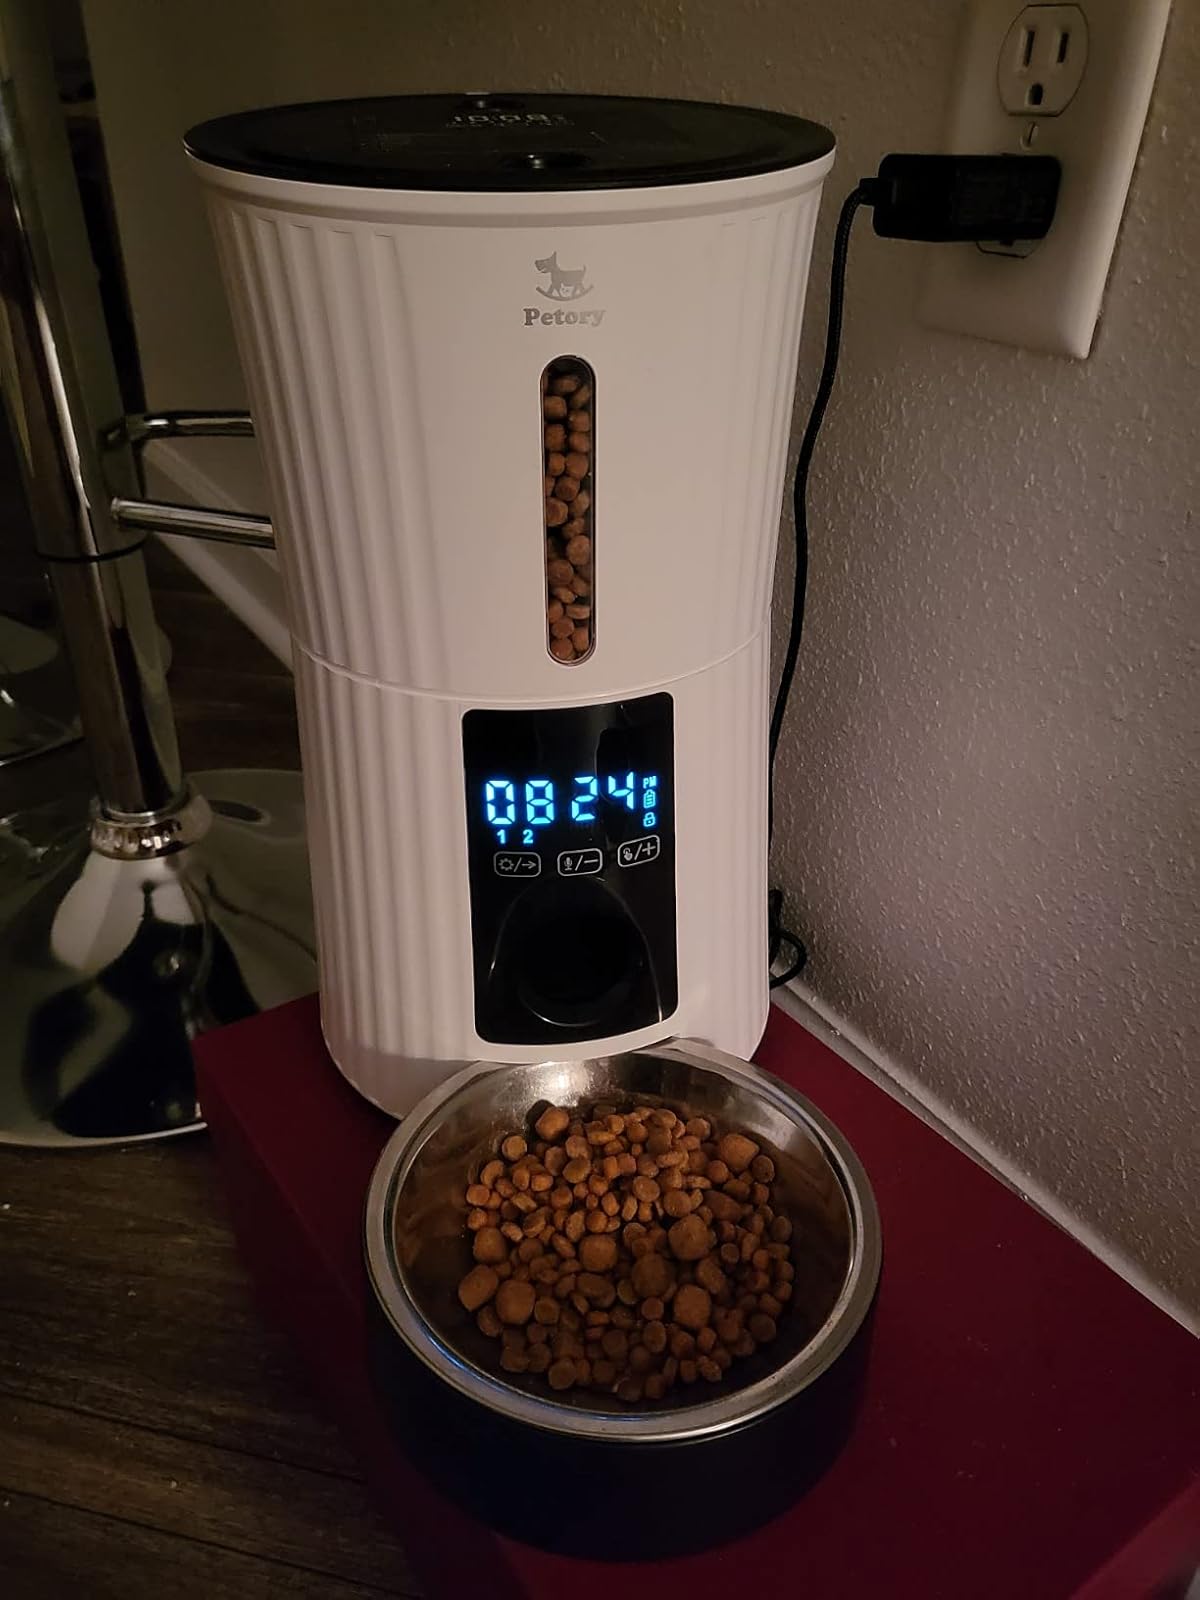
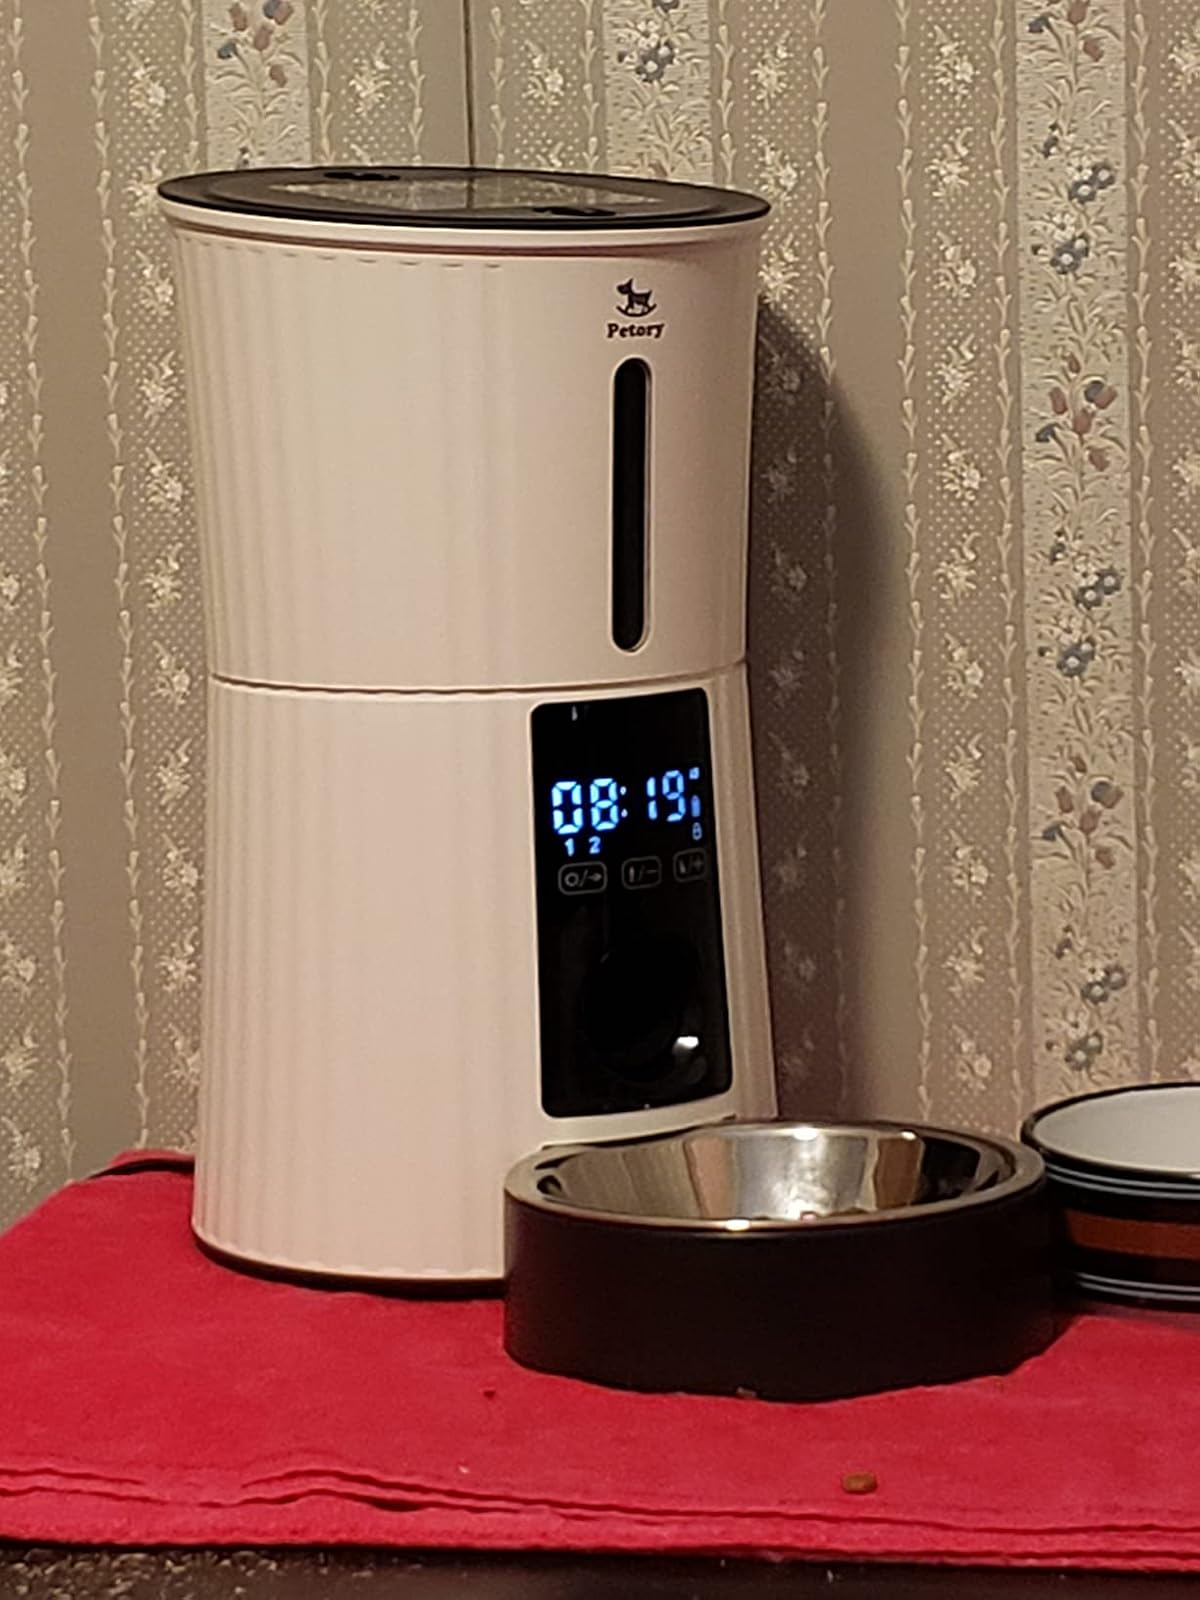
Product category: items_feeder
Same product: yes